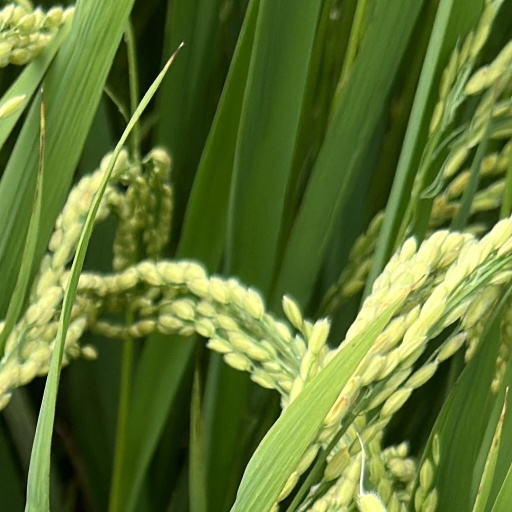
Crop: rice